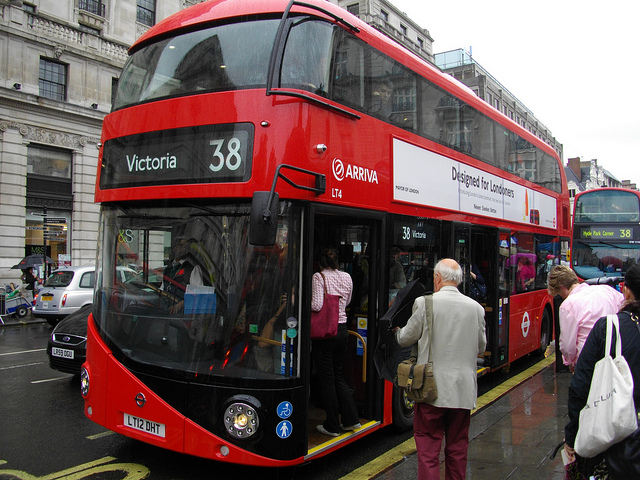
Passengers are lined up to get on a train.

People boarding a parked double-decker bus on a busy street.

Several people who are boarding a passenger bus.

a black red and white double decker bus people and buildings

A red double Decker bus is parked outside